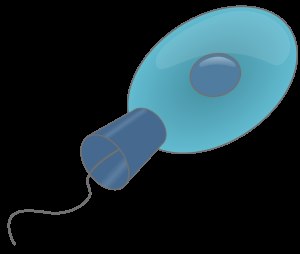
Choanoflagellat
Skematisk tegning af en choanoflagellat
Choanoflagellater, koanoflagellater eller kraveflagellater er en gruppe encellede eukaryoter, der lever både som fritlevende enkeltceller eller i kolonier overalt i ferskvand, brakvand og saltvand. Choanoflagellaterne anses for at være de nærmeste nulevende encellede slægtninge til dyrene.